Special edition

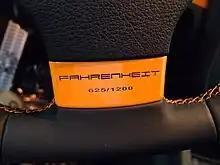
Numbering edition of 1,200 on the steering wheel of a Volkswagen GTI Fahrenheit

The terms special edition, limited edition, and variants such as deluxe edition, collector's edition or expanded edition are used as a marketing incentive for various kinds of products, originally published products related to the arts, such as books, prints, recorded music and films, and video games, but now including clothing, cars, fine wine, and whisky, among other products. A limited edition is restricted in the number of copies produced, although in fact the number may be very low or very high. Suzuki (2008) defines limited edition products as those “sold in a state that makes them difficult to obtain because of companies limiting their availability to a certain period, quantity, region, or channel". A special edition implies there is extra material of some kind included. The term is frequently used on DVD film releases, often when the so-called "special" edition is actually the only version released.